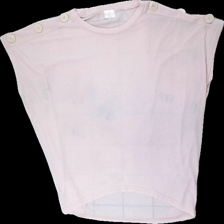
View: front
Type: Top
Category: Ladies
Brand: Chica London
Colors: Pink
Material: 100% polyester
Cut: Regular, C-collar
Size: L
Season: All
Price range: <50
Recommended usage: Recycle
Comment: stretched fabric